Charles Evans Hughes

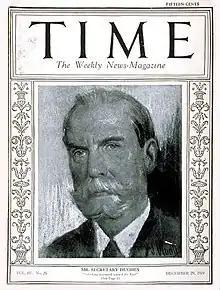
"Time" cover, December 29, 1924

In the aftermath of World War I, the German economy struggled from the strain of postwar rebuilding and war reparations owed to the Entente, and the Entente powers in turn owed large war debts to the United States. Though many economists favored cancellation of all European war debts, French leaders were unwilling to cancel the reparations, and Congress refused to consider forgiving the war debts. Hughes helped organize the creation of an international committee of economists to study the possibility of lowering Germany's reparations, and Hughes selected Charles G. Dawes to lead that committee. The resulting Dawes Plan, which provided for annual payments by Germany, was accepted at a 1924 conference held in London.